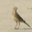
Label: bird